Eugen Seibold

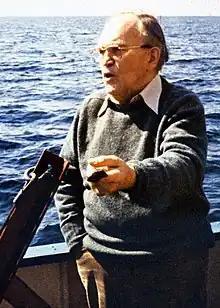
Eugen Seibold (1918–2013) on board "Littorina", 1978

"Eugen Seibold" is designed for flexible and dynamic topical operations. Based on a long-term sampling schedule and sampling grid, targeted projects are being developed on short notice to capture events such as El Niño, dust storms, or large wildfires.